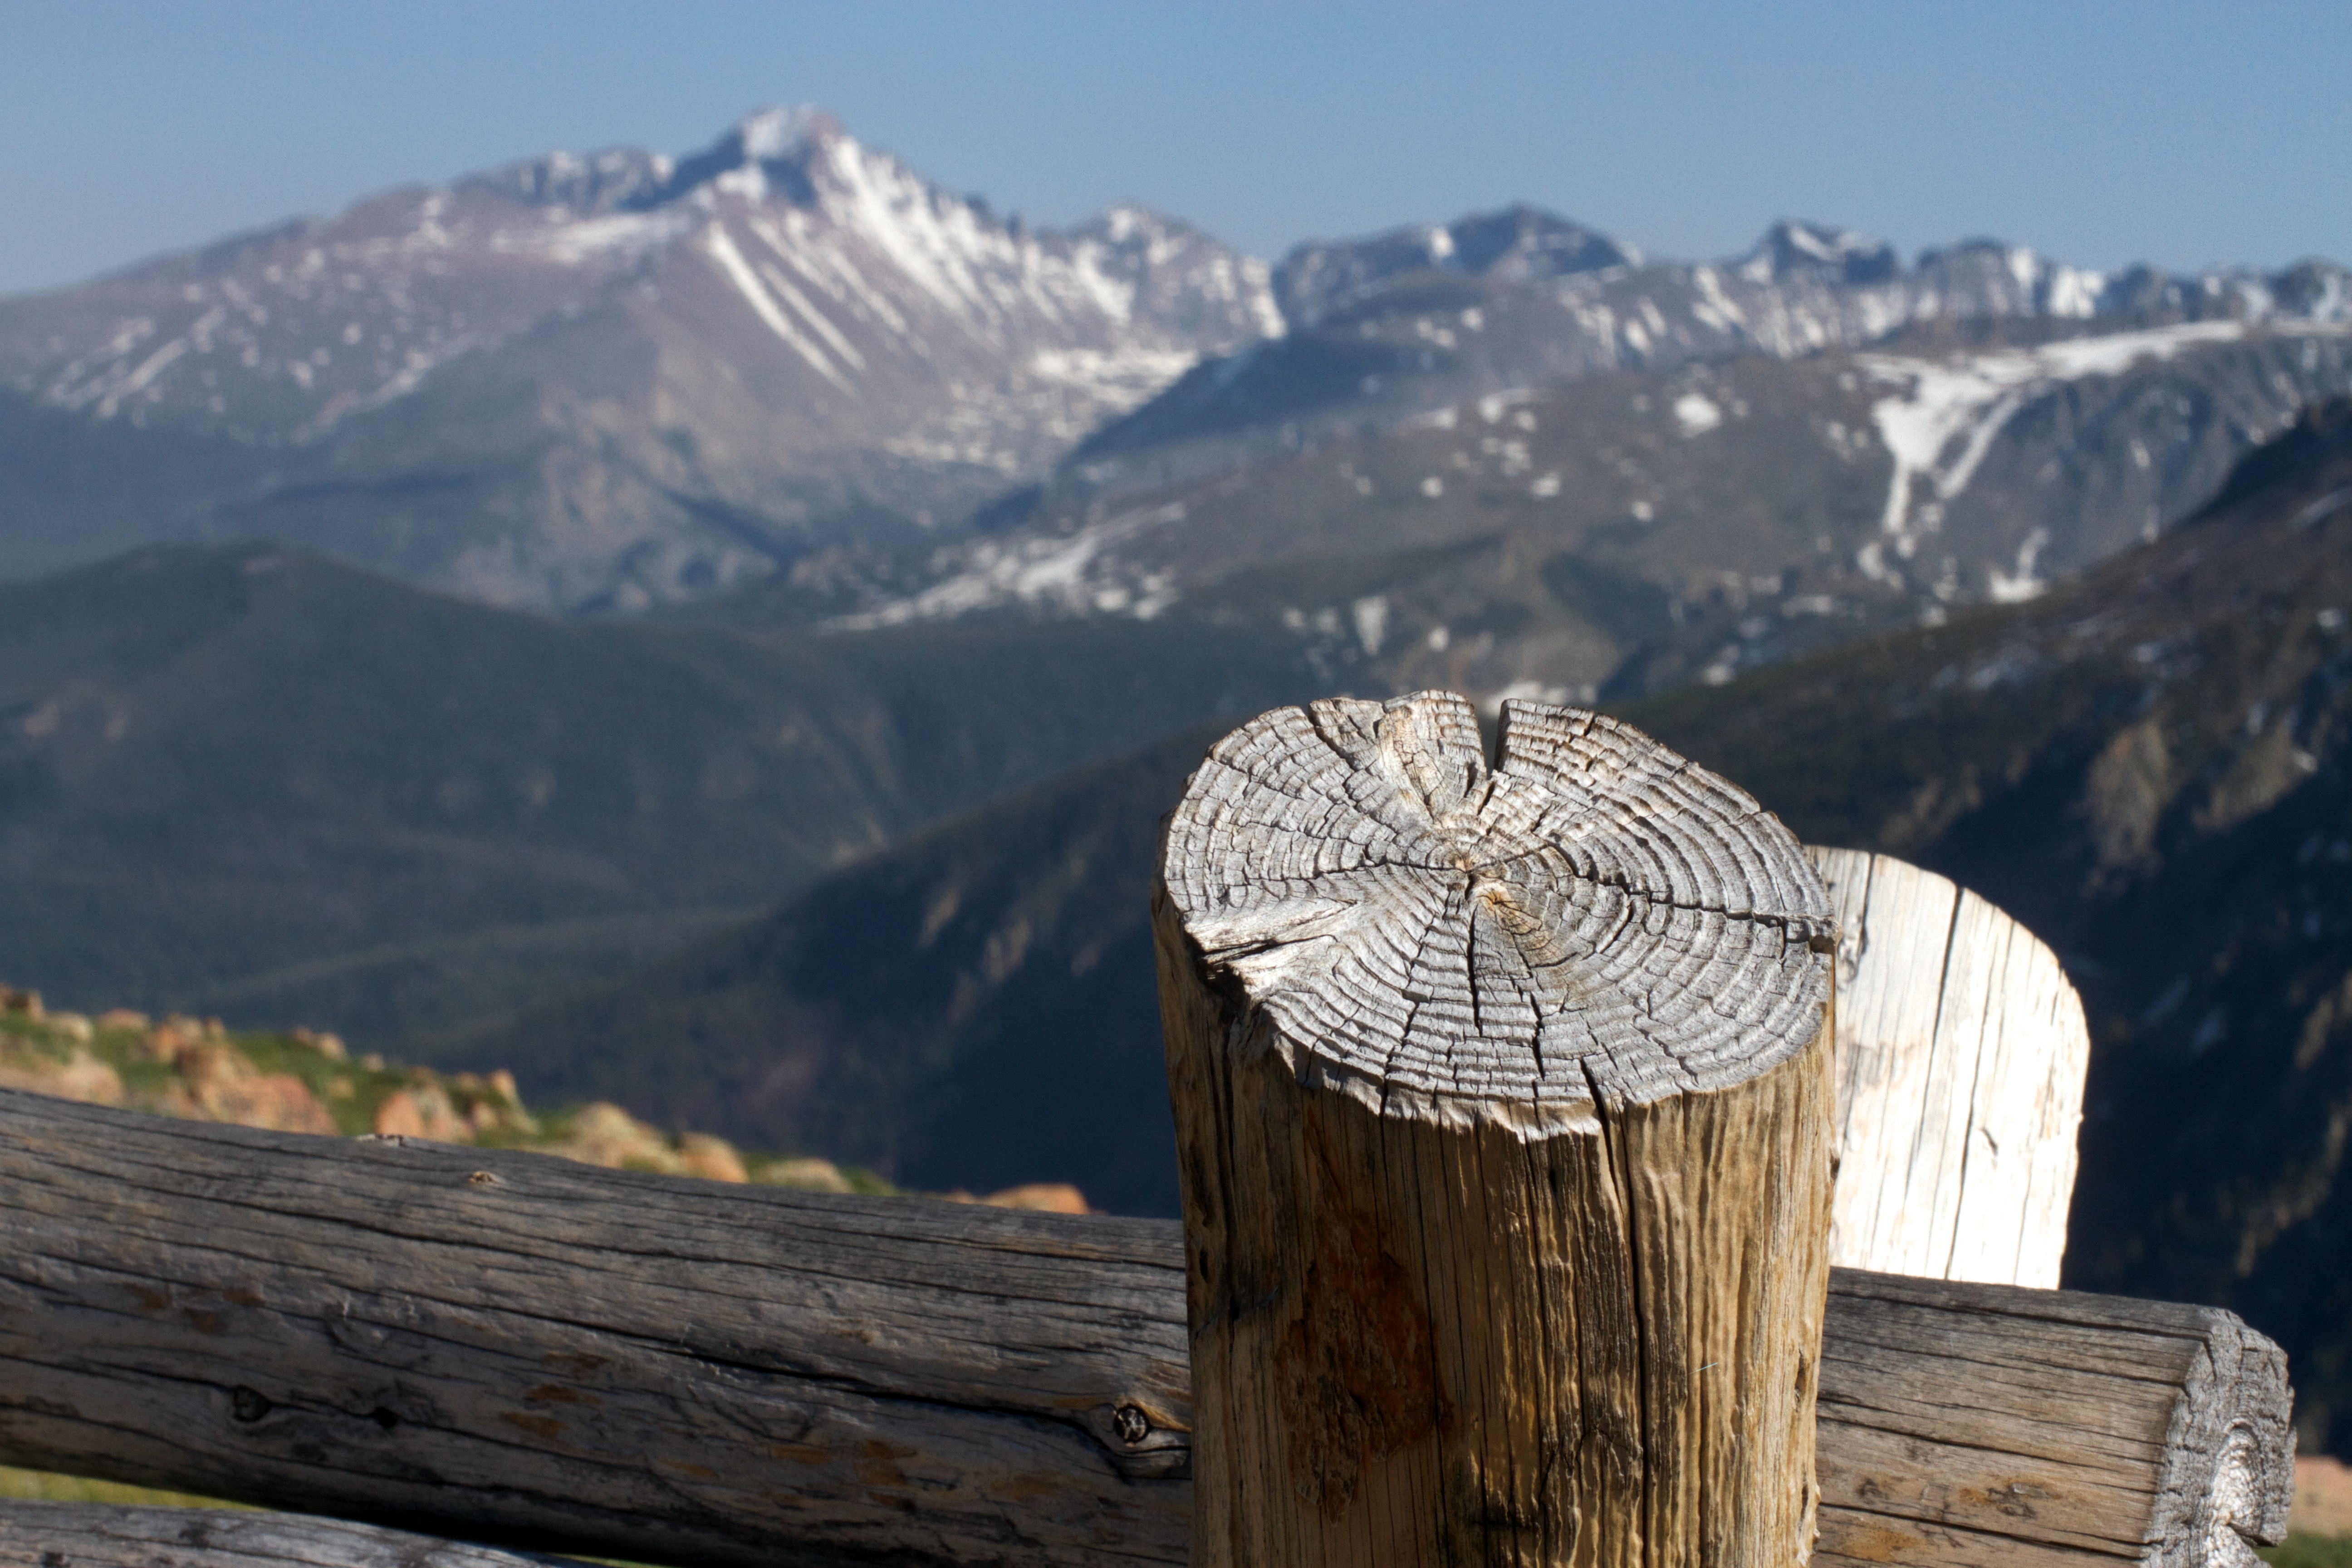
landscape, nature, wilderness, mountain, snow, winter, mountain range, season, alps, landform, geographical feature, mountainous landforms